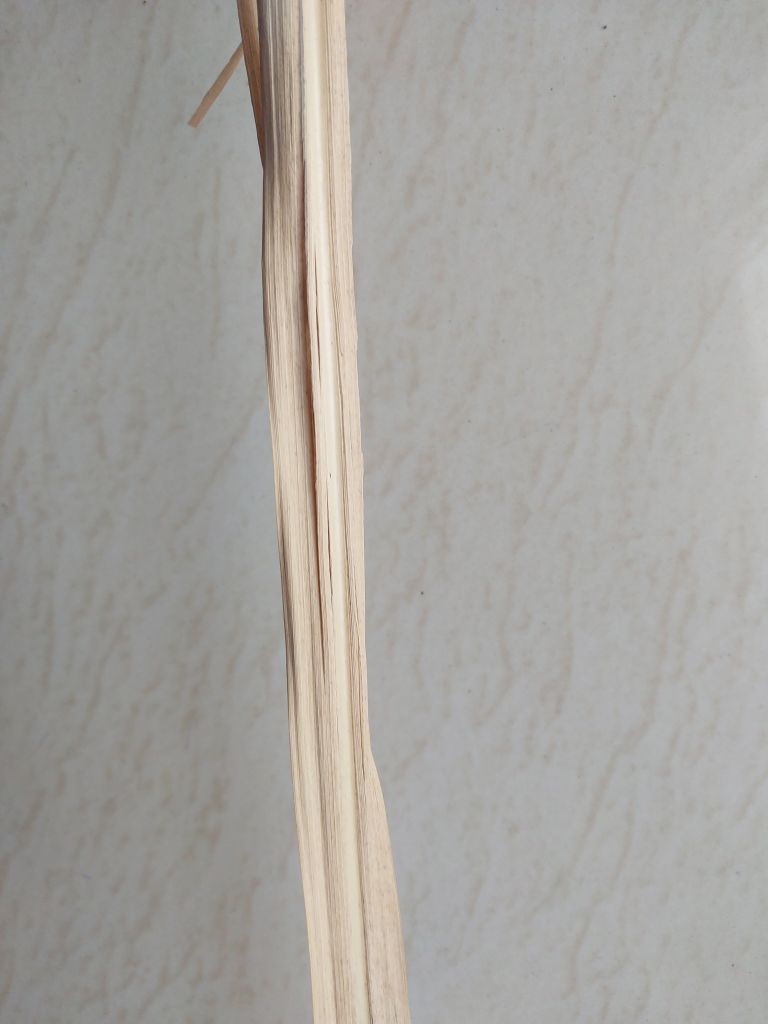
Label: Dried